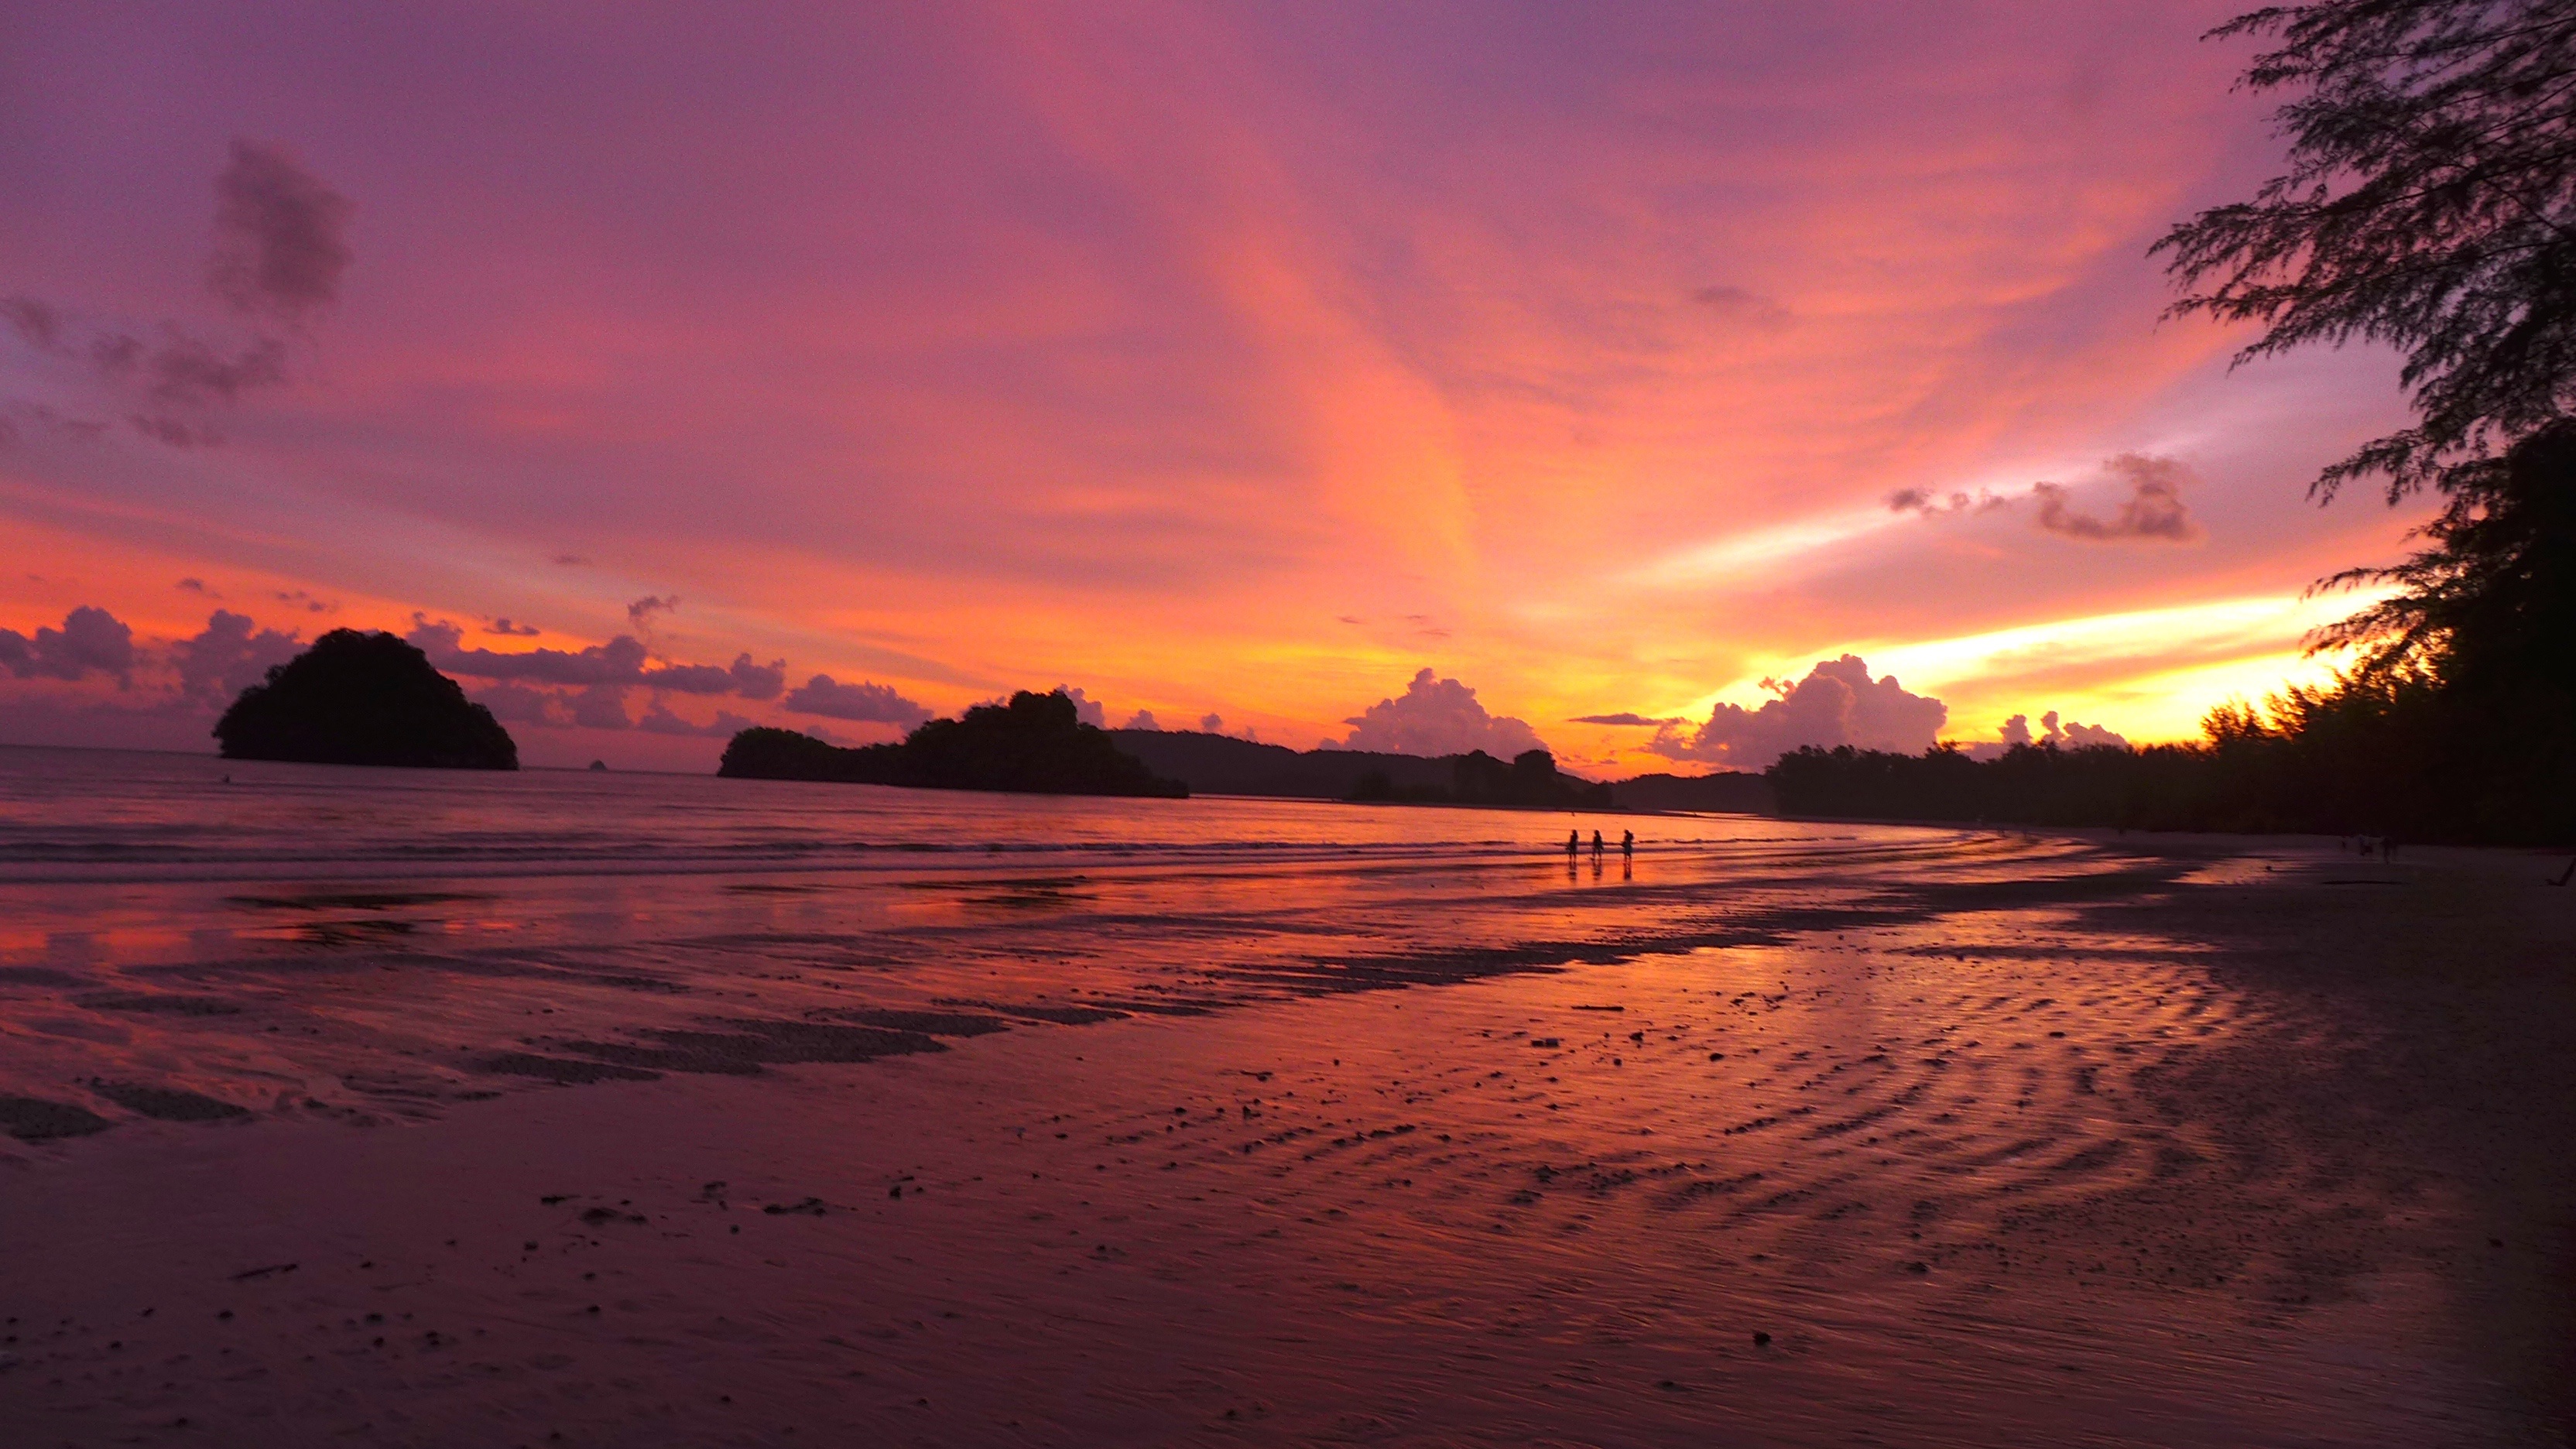
beach, sea, coast, horizon, cloud, sky, sun, sunrise, sunset, morning, dawn, dusk, evening, reflection, afterglow, red sky at morning